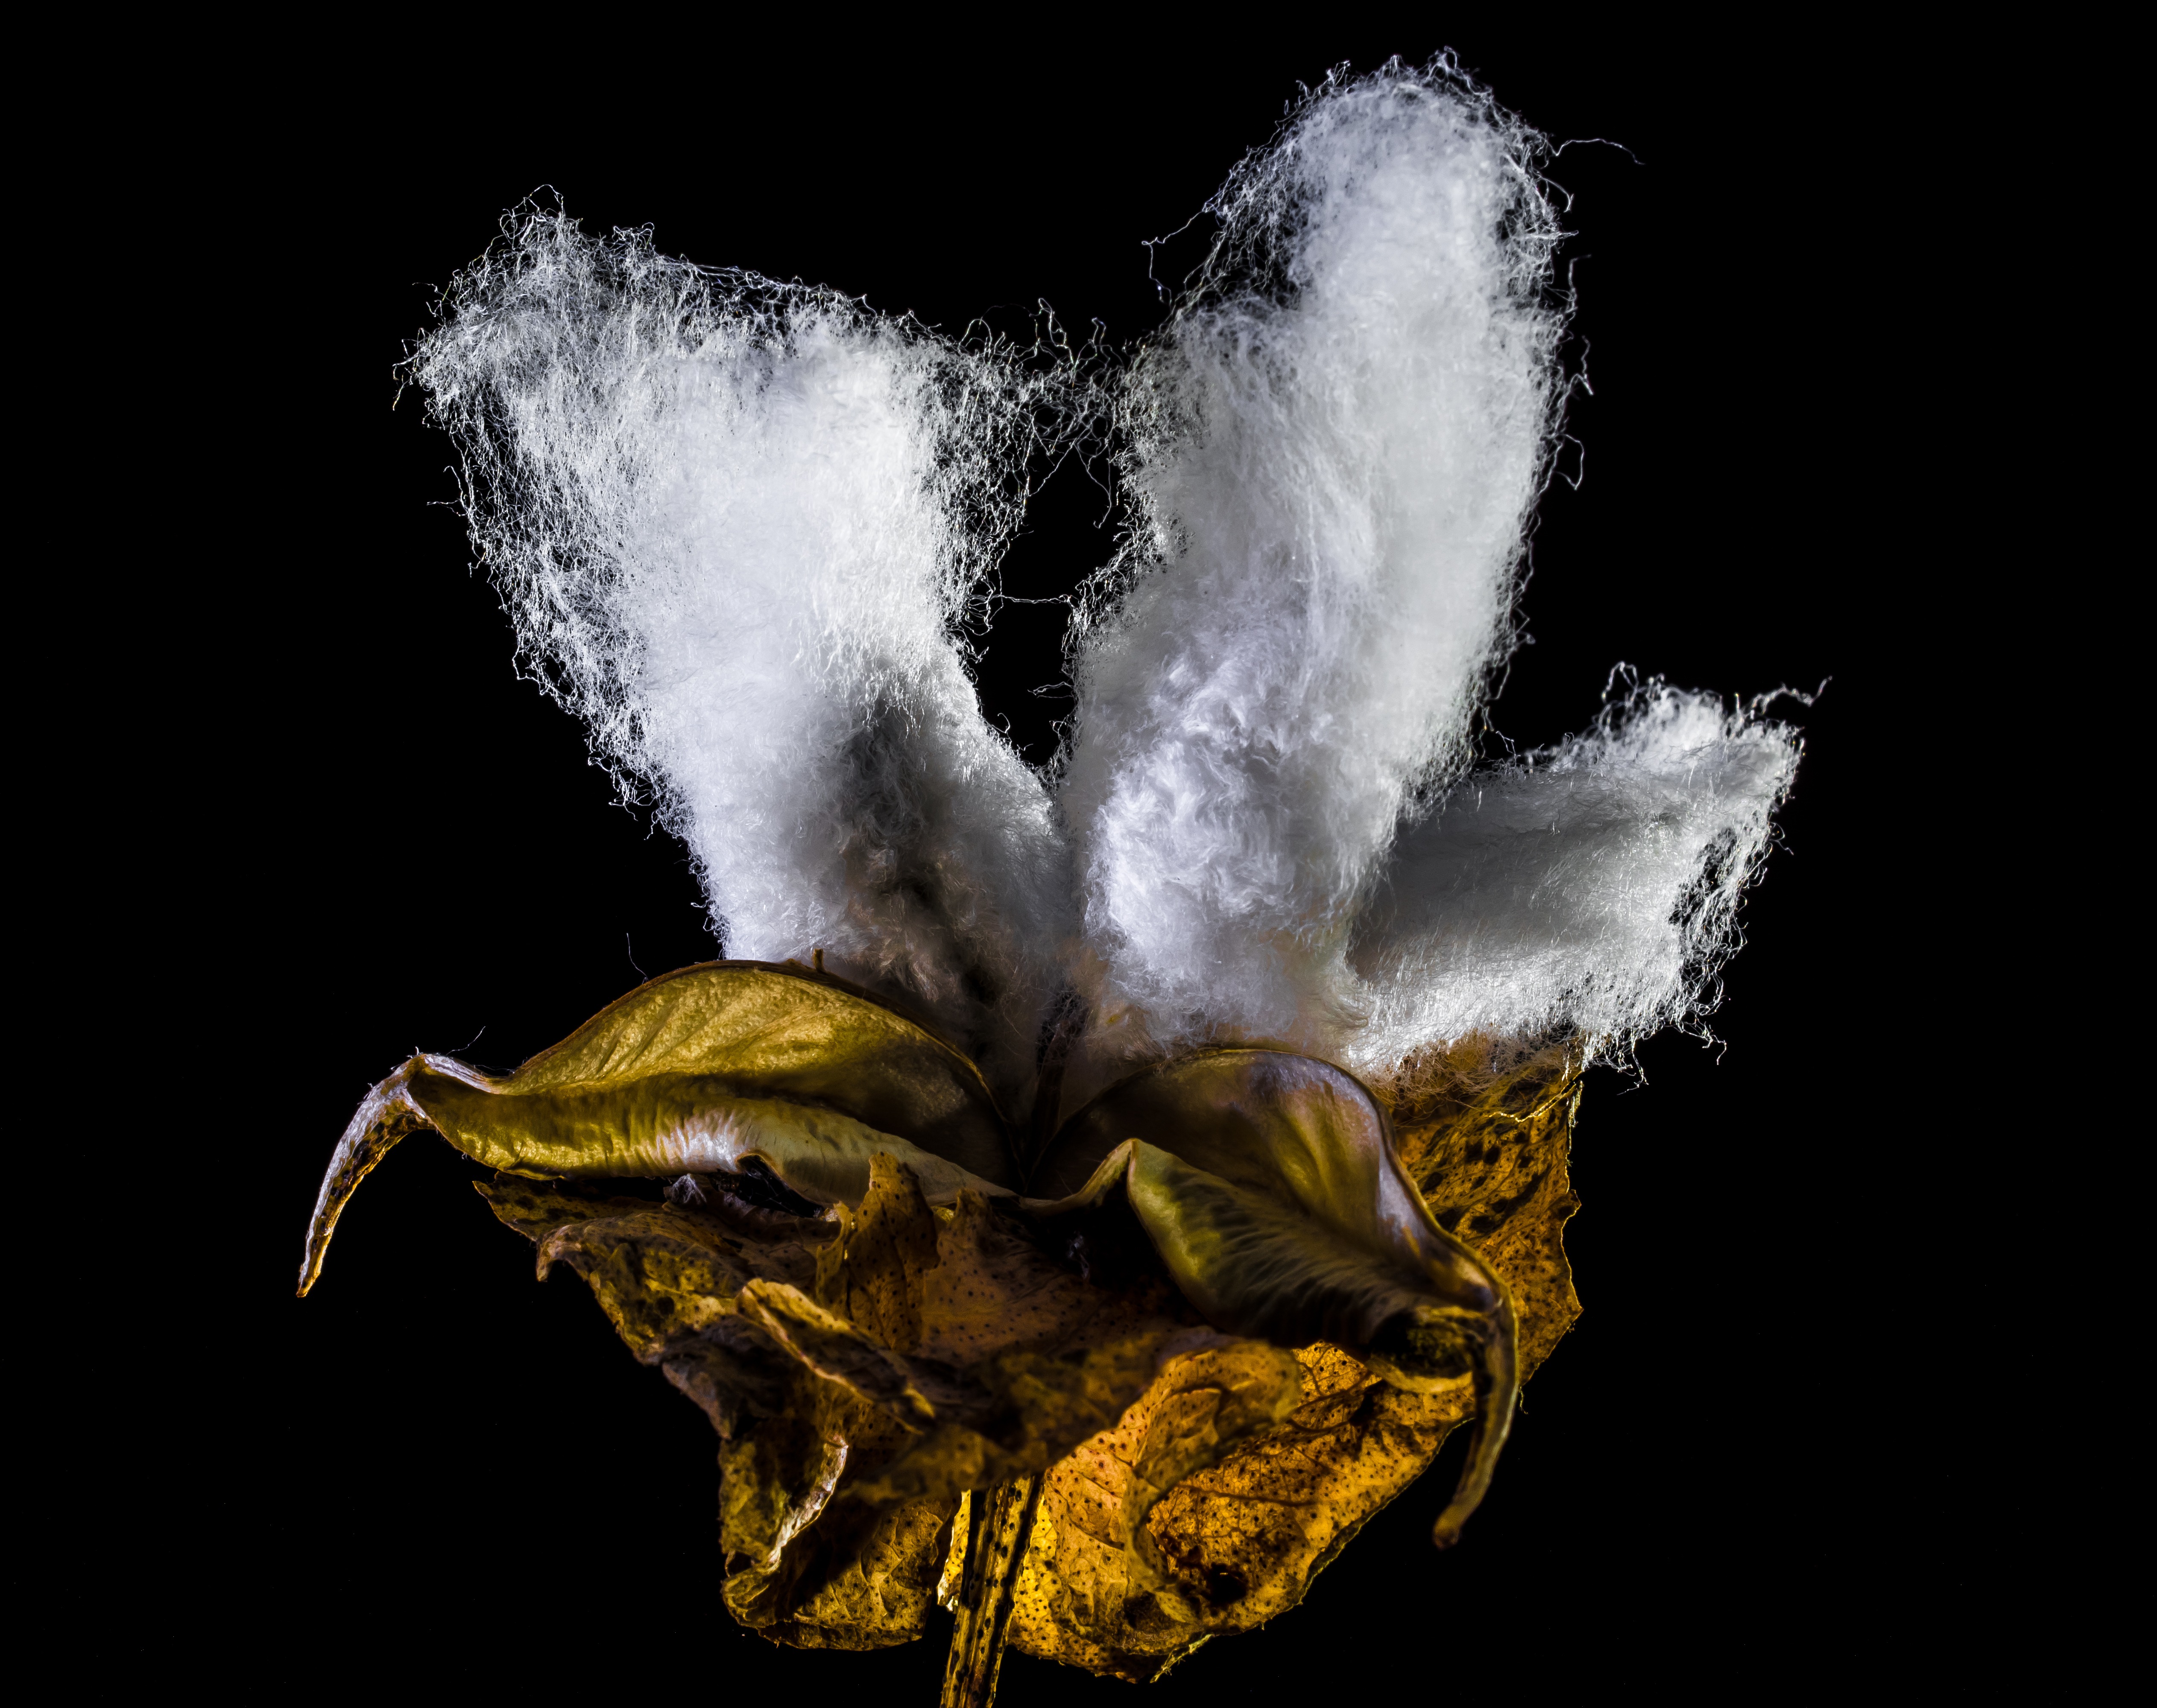
bird, wing, plant, leaf, darkness, close up, cotton, macro photography, cotton capsule, cotton shrub